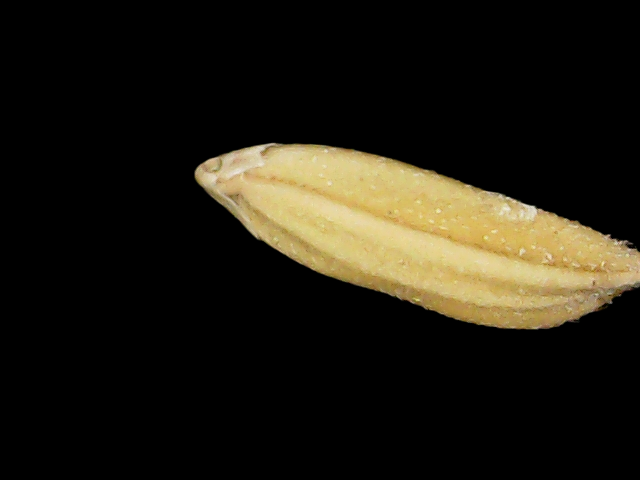
Rice variety: Binadhan24